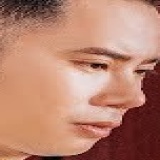
ca sĩ Lê Bảo Bình